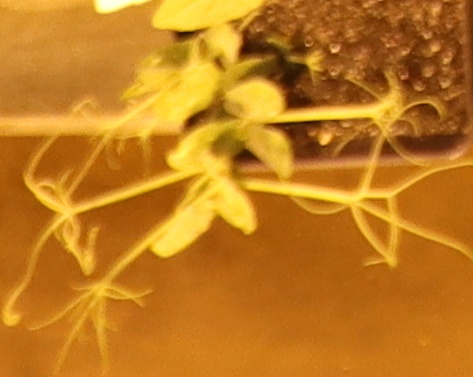
Label: Field Pea